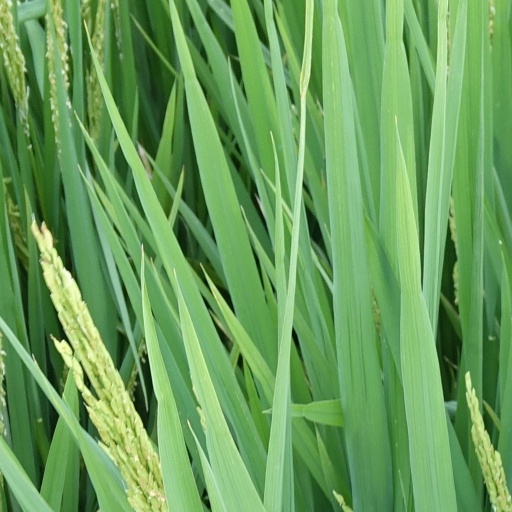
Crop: rice